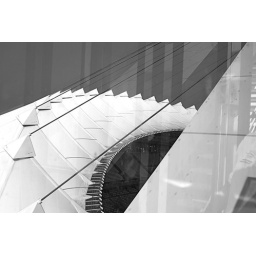
The sharp lines of the stadium, the faint lines of the reflections in the sky car glass walls